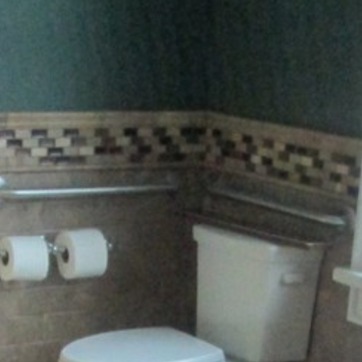
Material: mirror